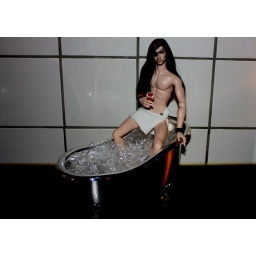
I'm in the bath girls wanna join me...